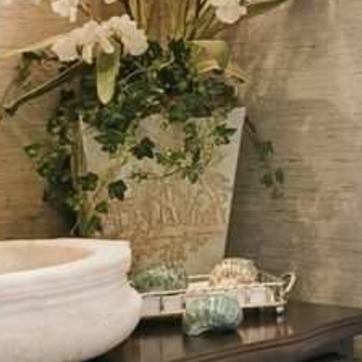
Material: ceramic